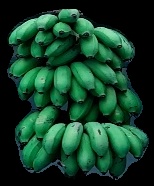
Variety: rasbale
Grade: grade2